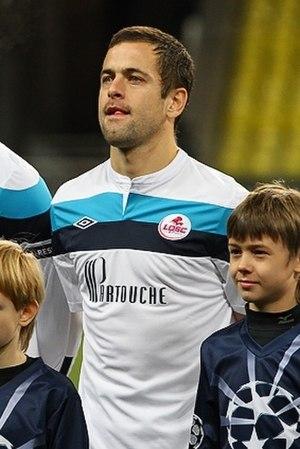
Joseph « Joe » John Cole, né le 8 novembre 1981 à Paddington, est un footballeur international anglais. Joueur professionnel entre 1999 et 2018, il évolue au poste de milieu de terrain.